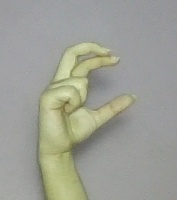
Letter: thal